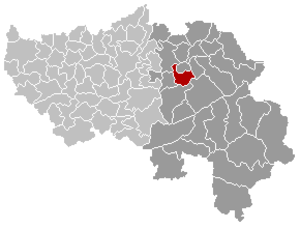
Carte indiquant la localisation de la commune de Verviers dans la Province de Liège.